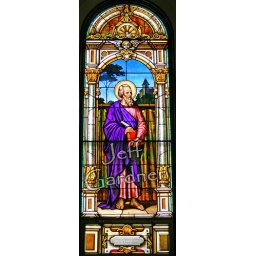
Stained glass window in St. Stephen's Catholic Church in Stephen, MN.